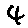
Label: 4